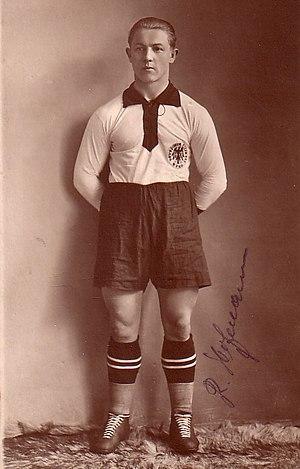
Richard Hofmann, né le 8 février 1906 à Meerane et mort le 2 août 1983, est un footballeur allemand qui évoluait au poste d'avant-centre.